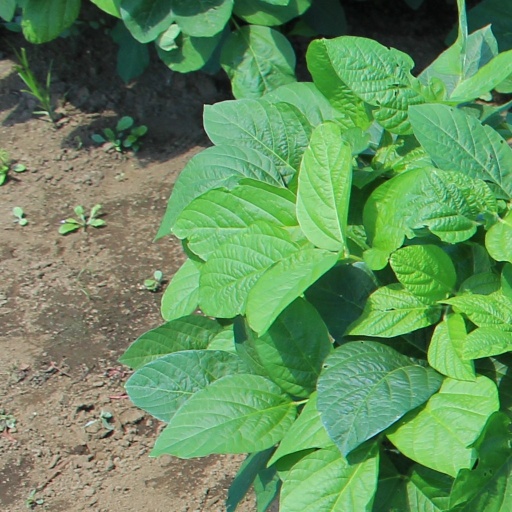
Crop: soybean